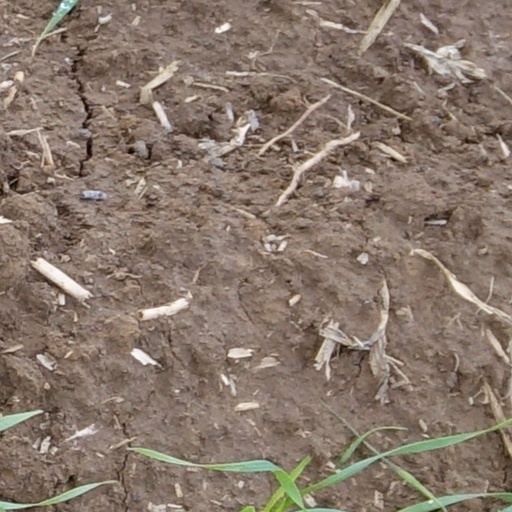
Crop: wheat